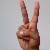
The image shows a hand gesture representing the letter 'V' in Indian Sign Language.